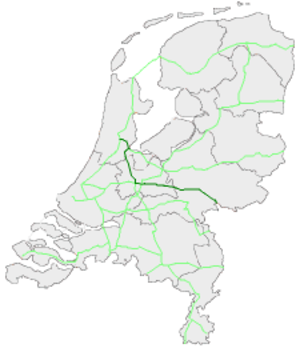
La route européenne 35 est une route reliant Amsterdam à Rome.